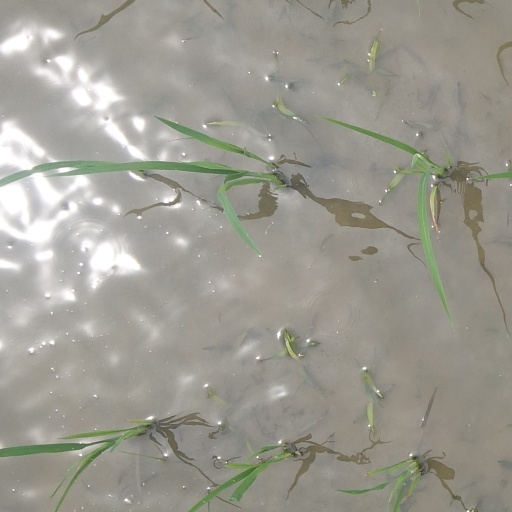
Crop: rice